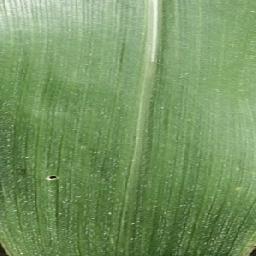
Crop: corn
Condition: (maize)_healthy